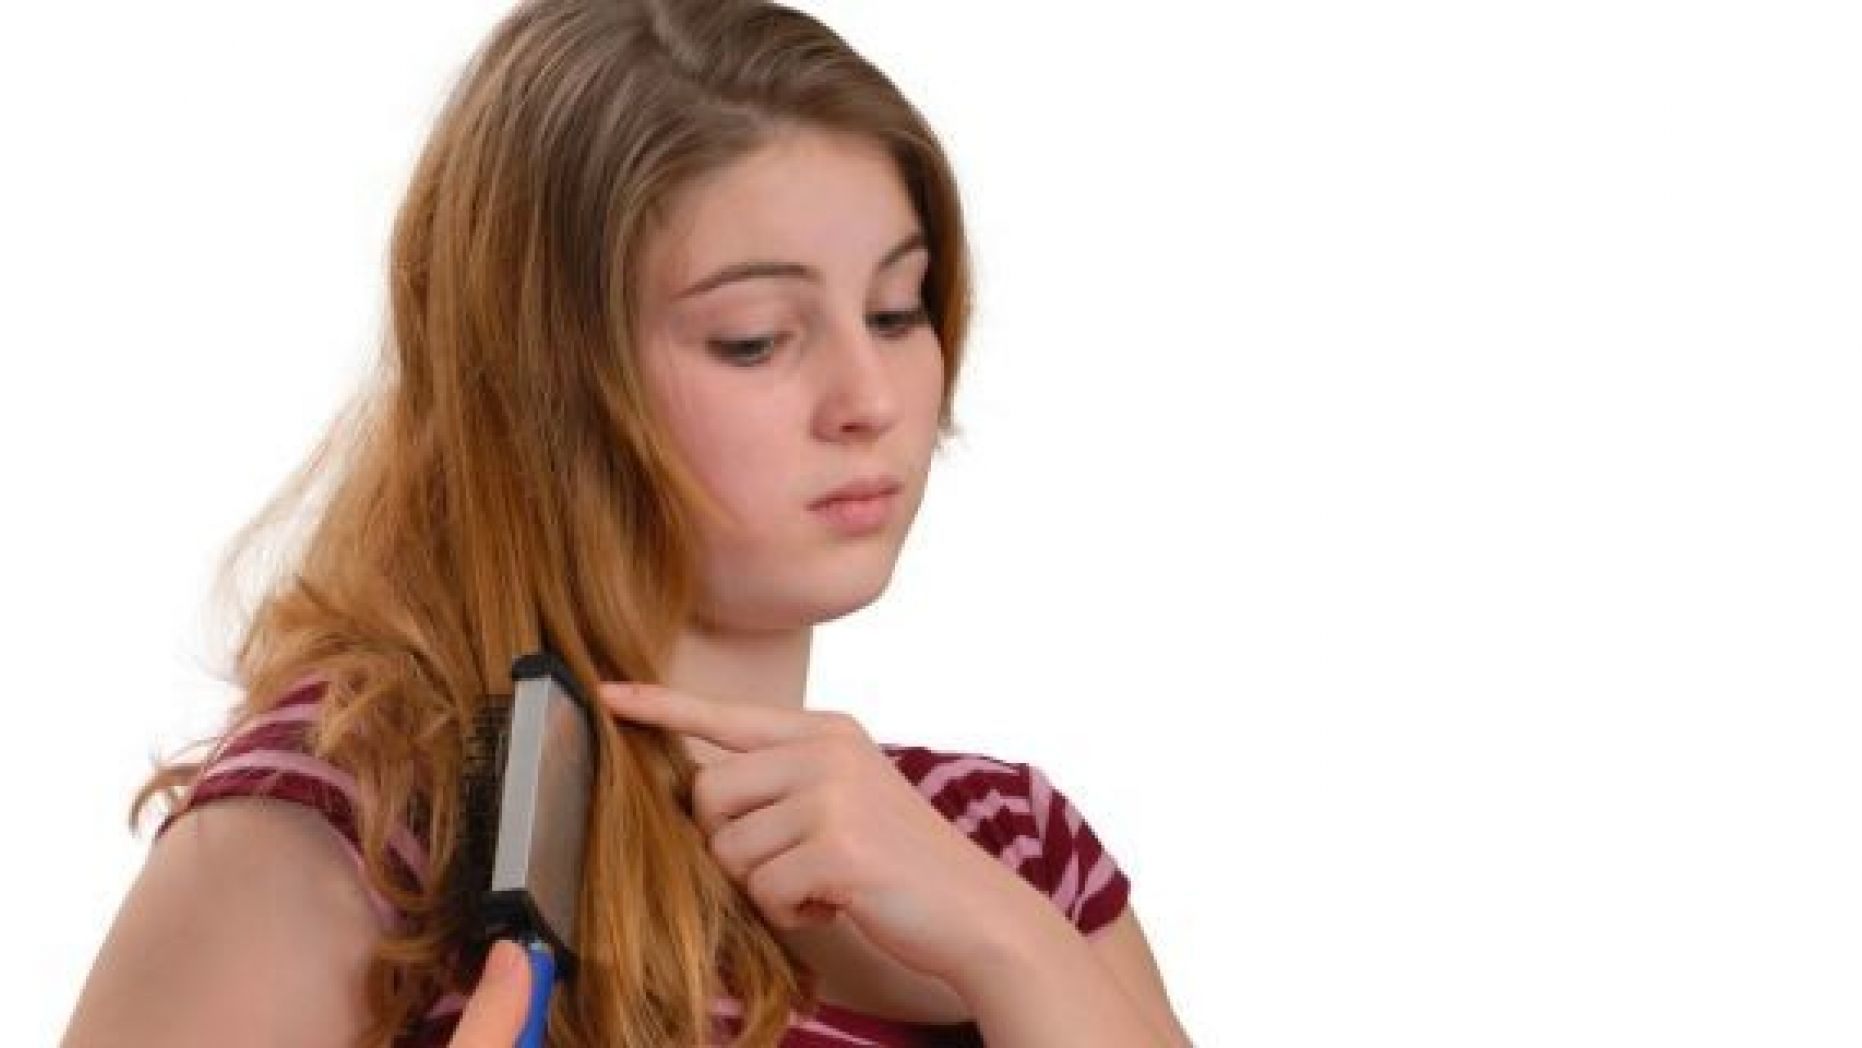
Gender: women